Siljustøl

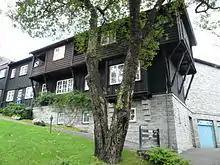
Harald Sæverud Museum Siljustøl

Harald Sæverud (1897–1992) and Marie Hvoslef (1900–1982) had received the property as a wedding gift from her mother, Madsella Steen Hvoslef, when they married in 1934.